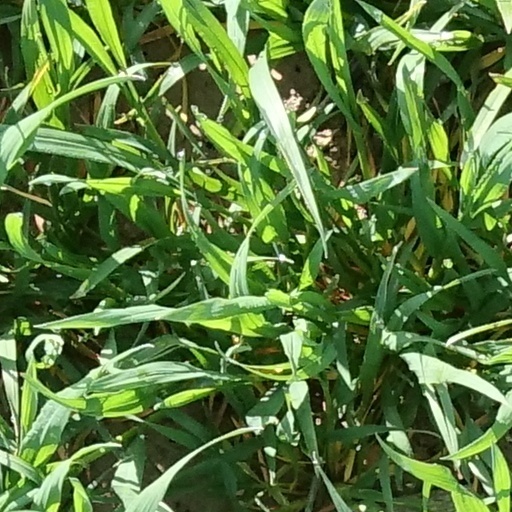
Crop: wheat